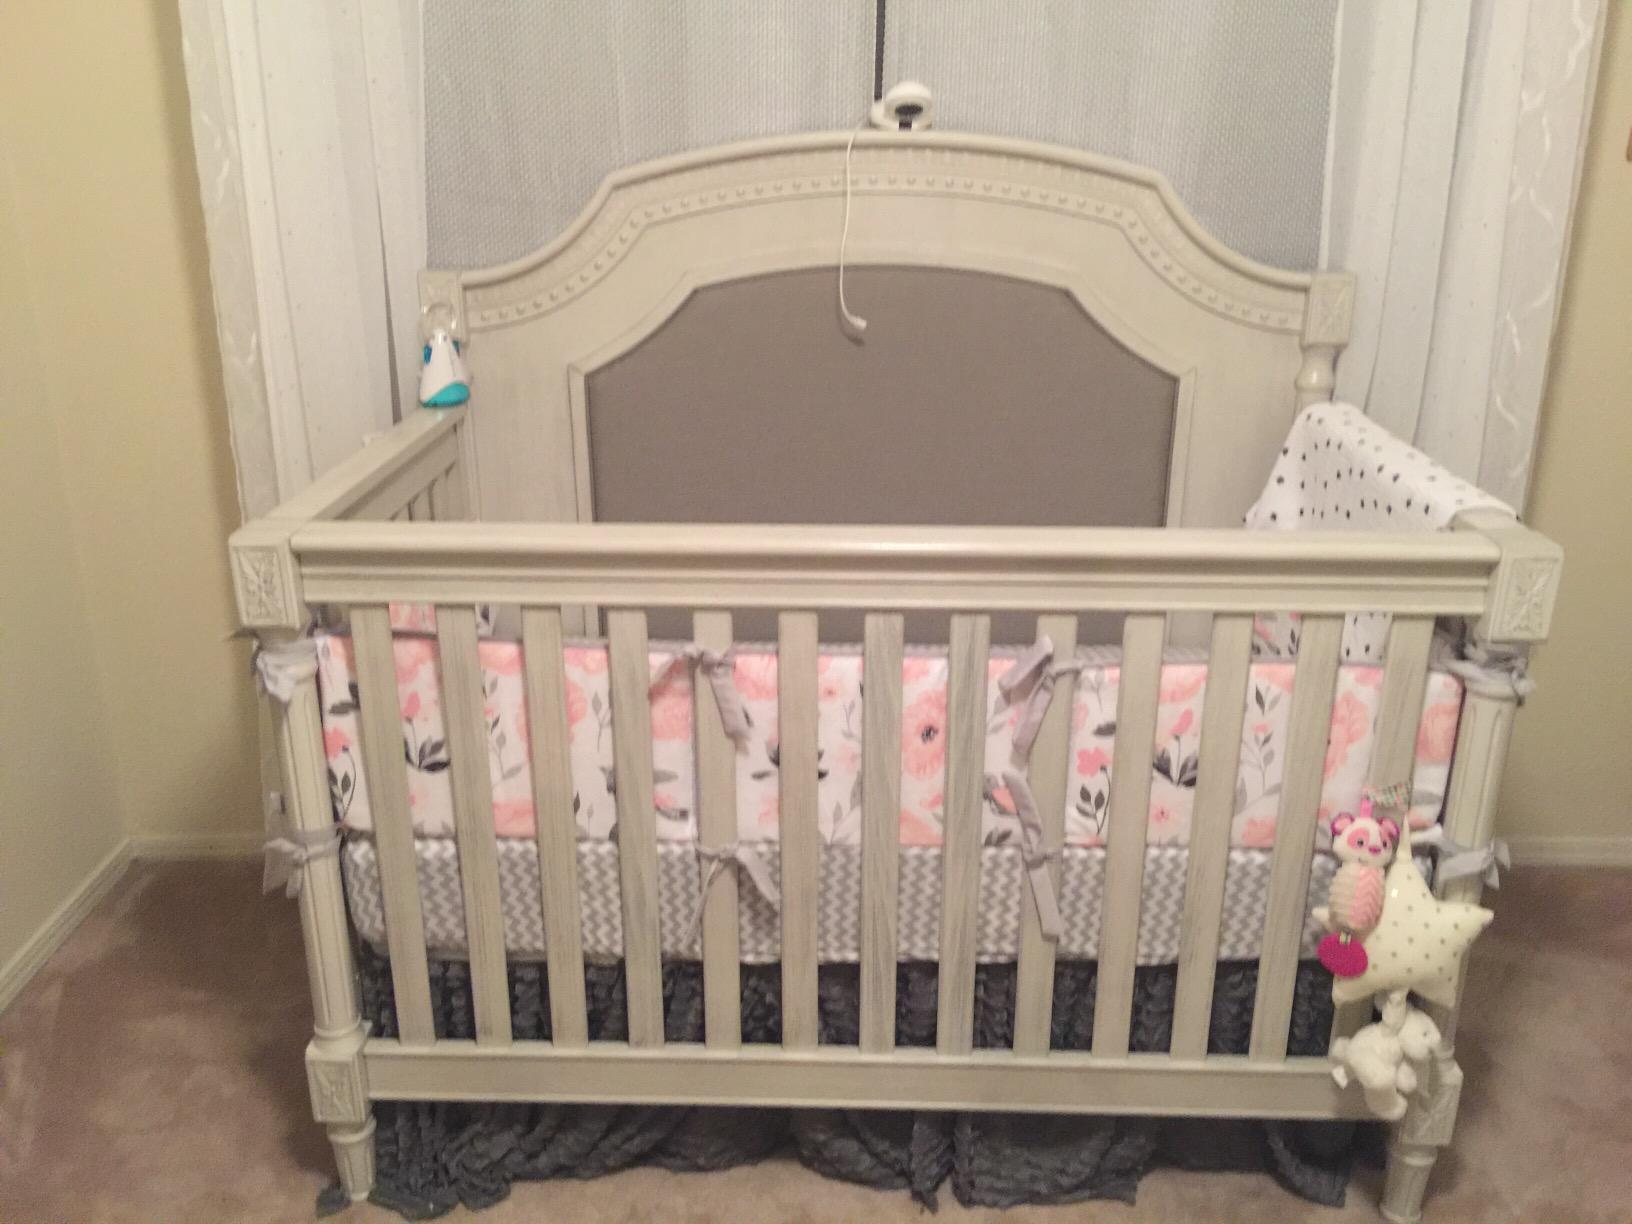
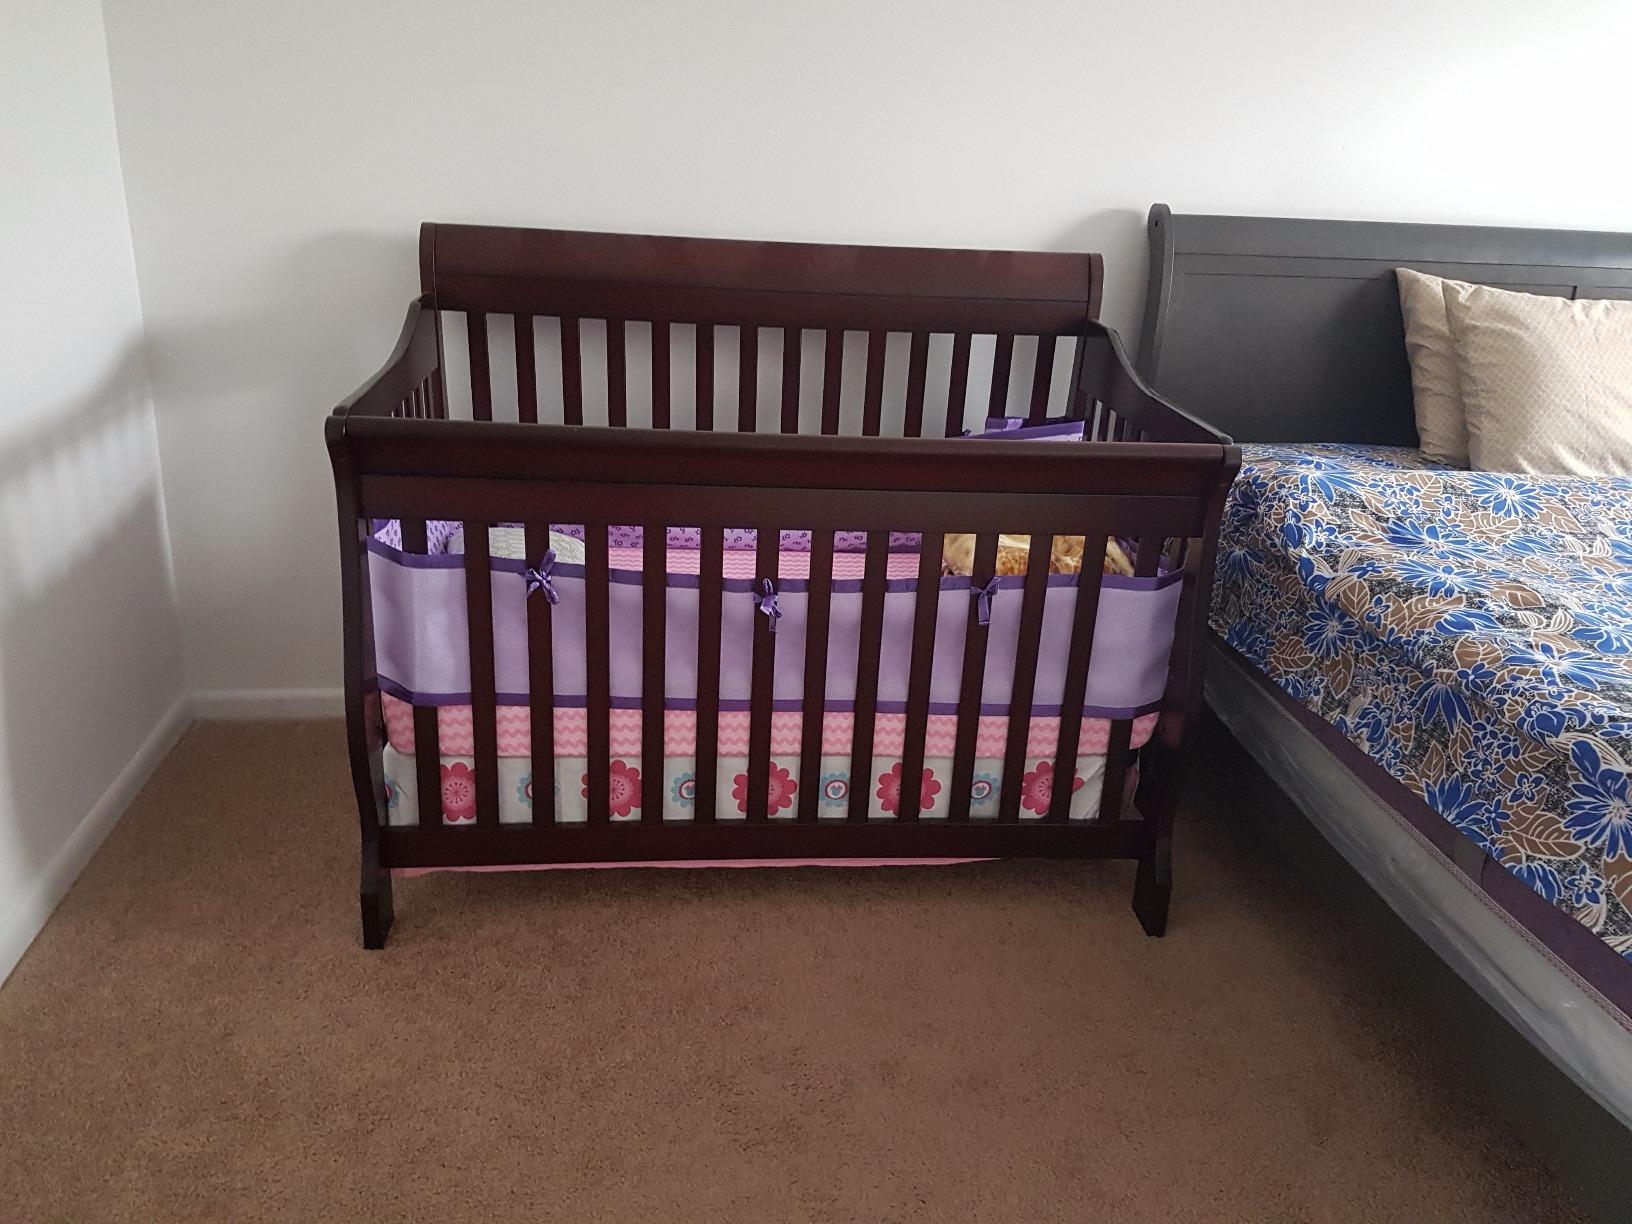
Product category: products_crib
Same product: no